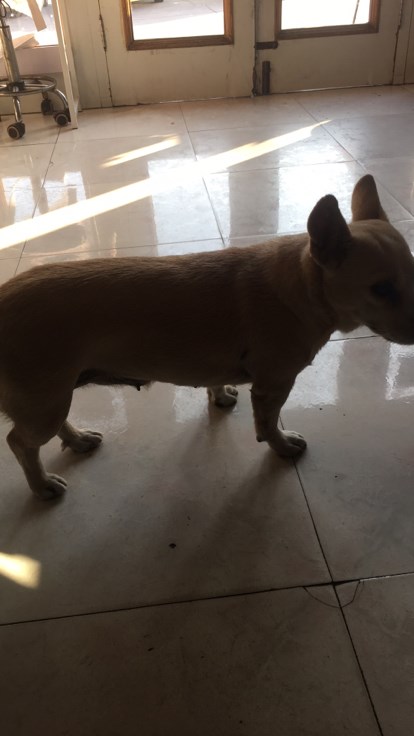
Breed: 2909-n000116-Cardigan